Apple FileWare

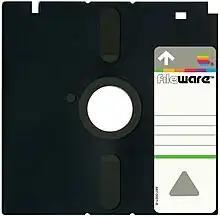
Fileware diskette

FileWare floppy disk drives and diskettes were designed by Apple Computer as a higher-performance alternative to the Disk II and Disk III floppy systems used on the Apple II and Apple III personal computers. The drive is named Apple 871 in service documentation, based on its approximate formatted storage capacity in kilobytes, but is most commonly known by their codename Twiggy, after the famously thin 1960s fashion model named Twiggy.